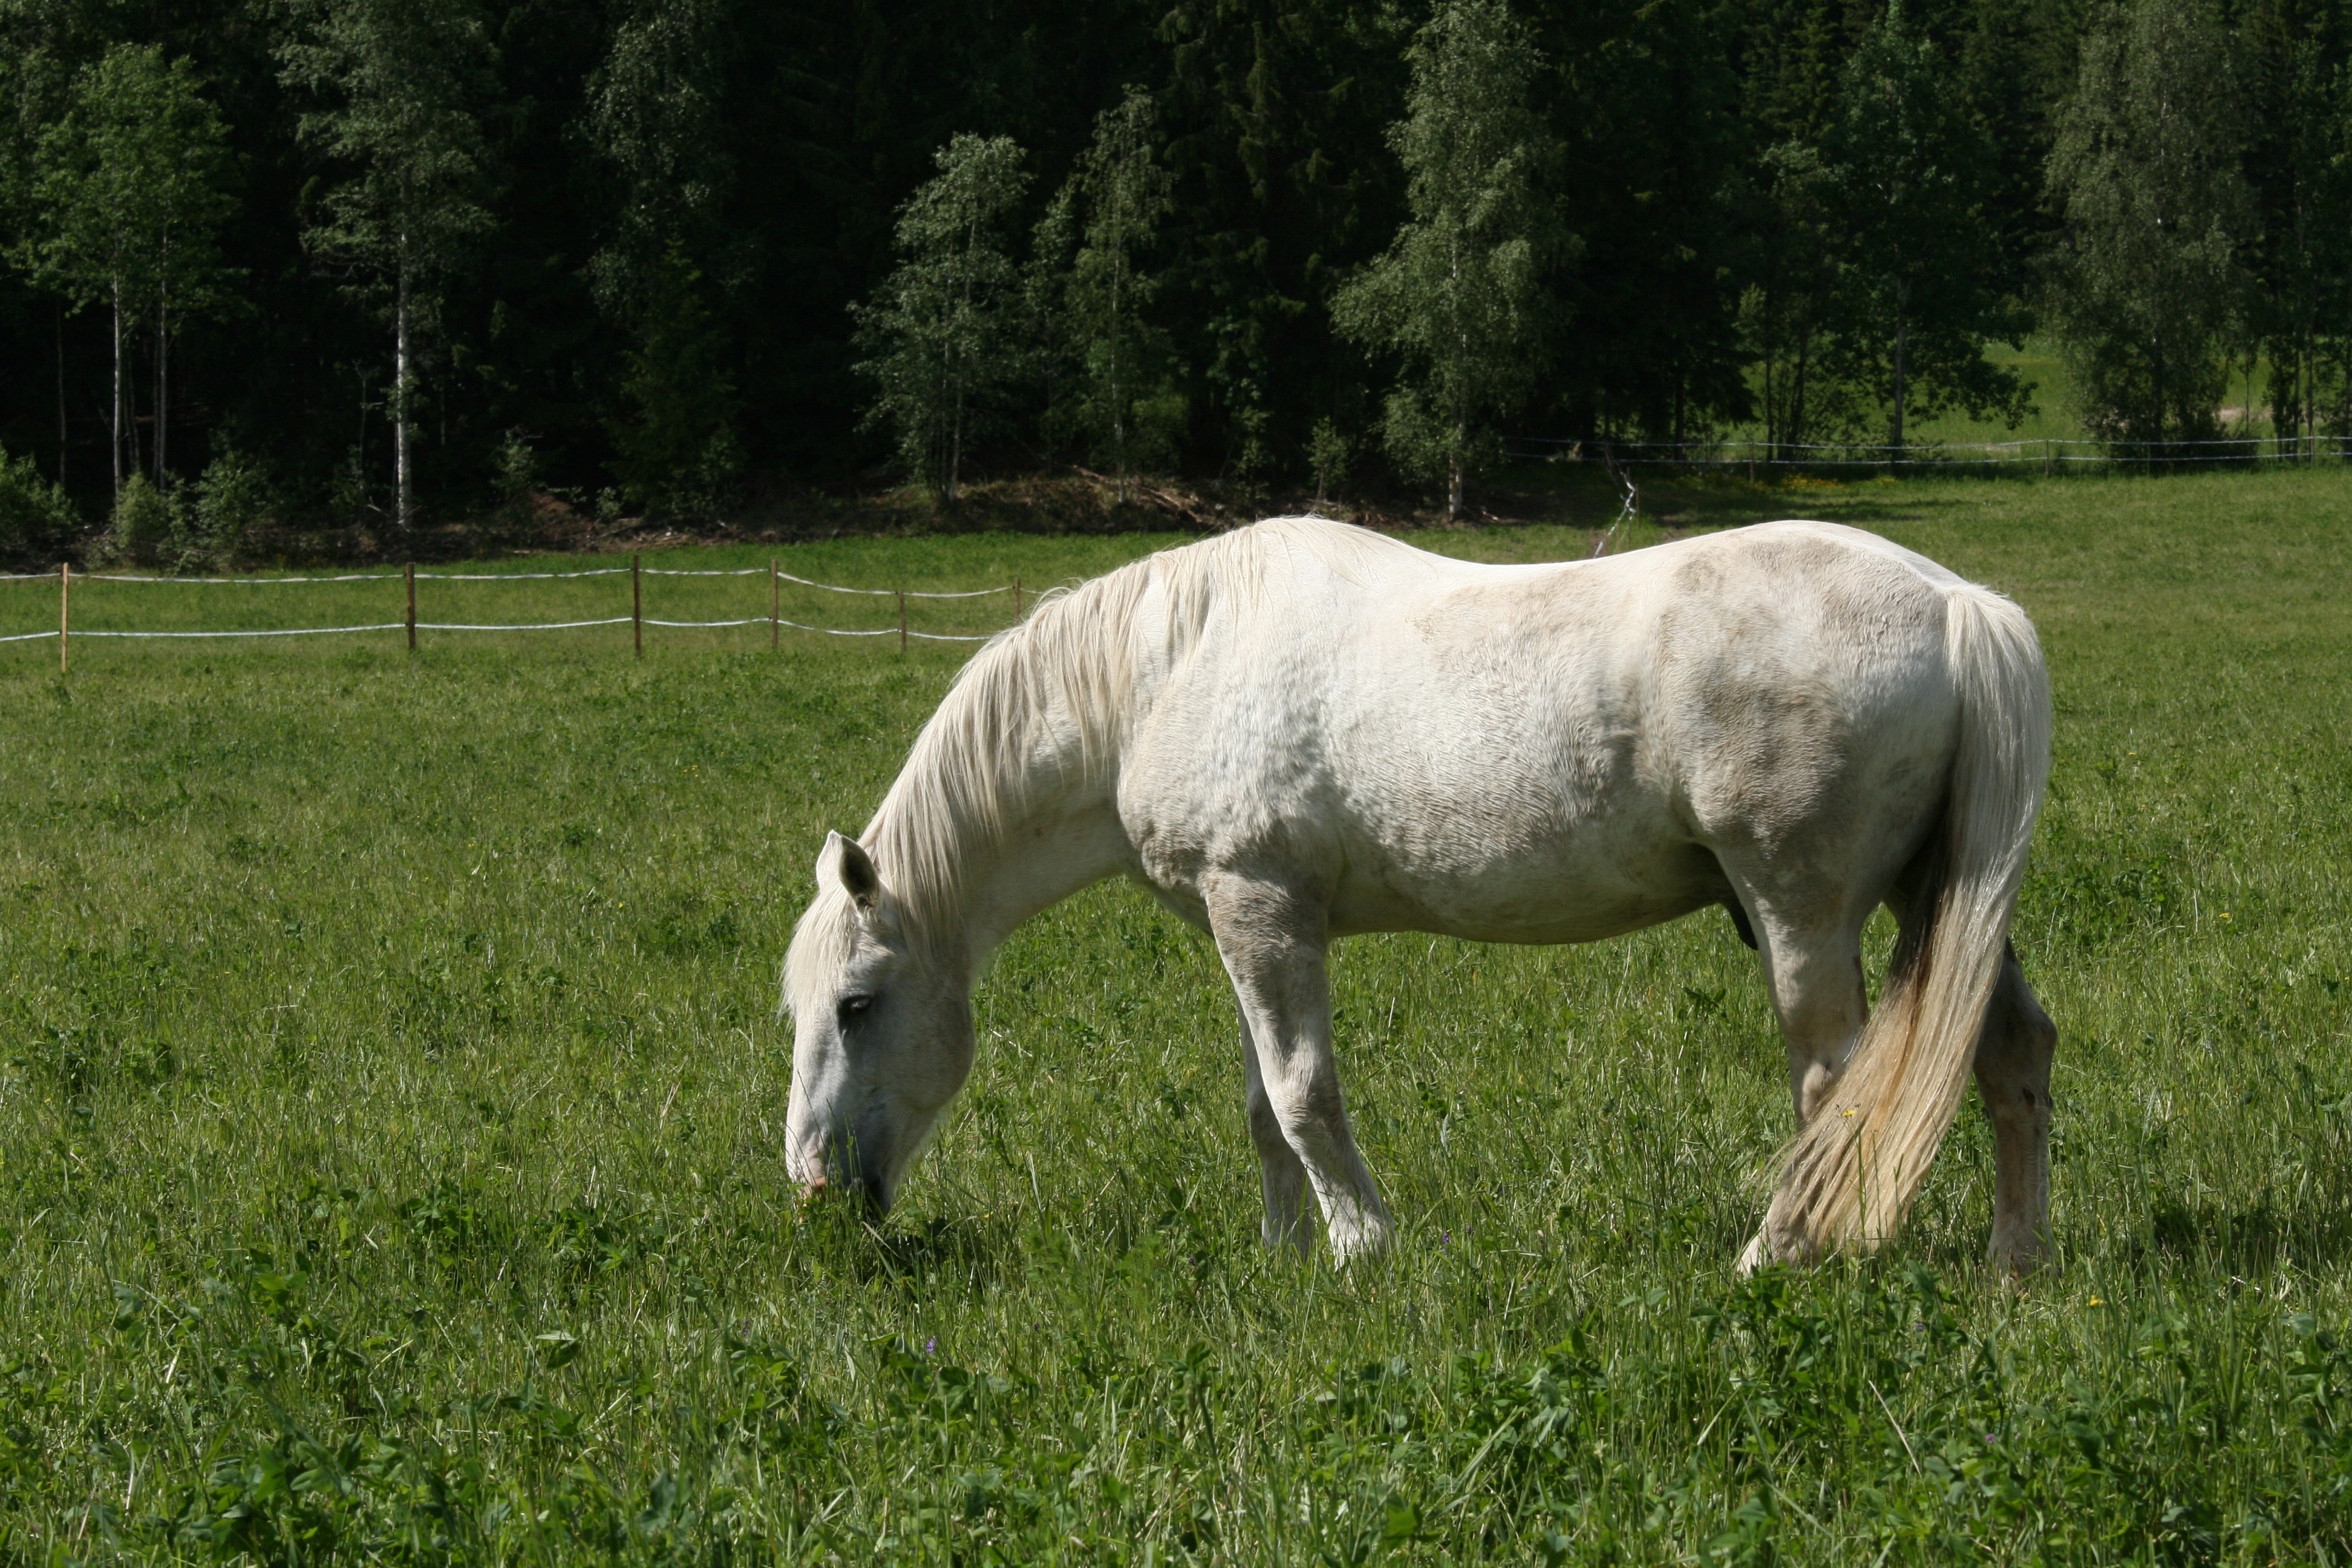
grass, meadow, pasture, grazing, horse, mammal, stallion, mane, fauna, grassland, whitehorse, vertebrate, mare, foal, white horse, summer pasture, horse like mammal, mustang horse